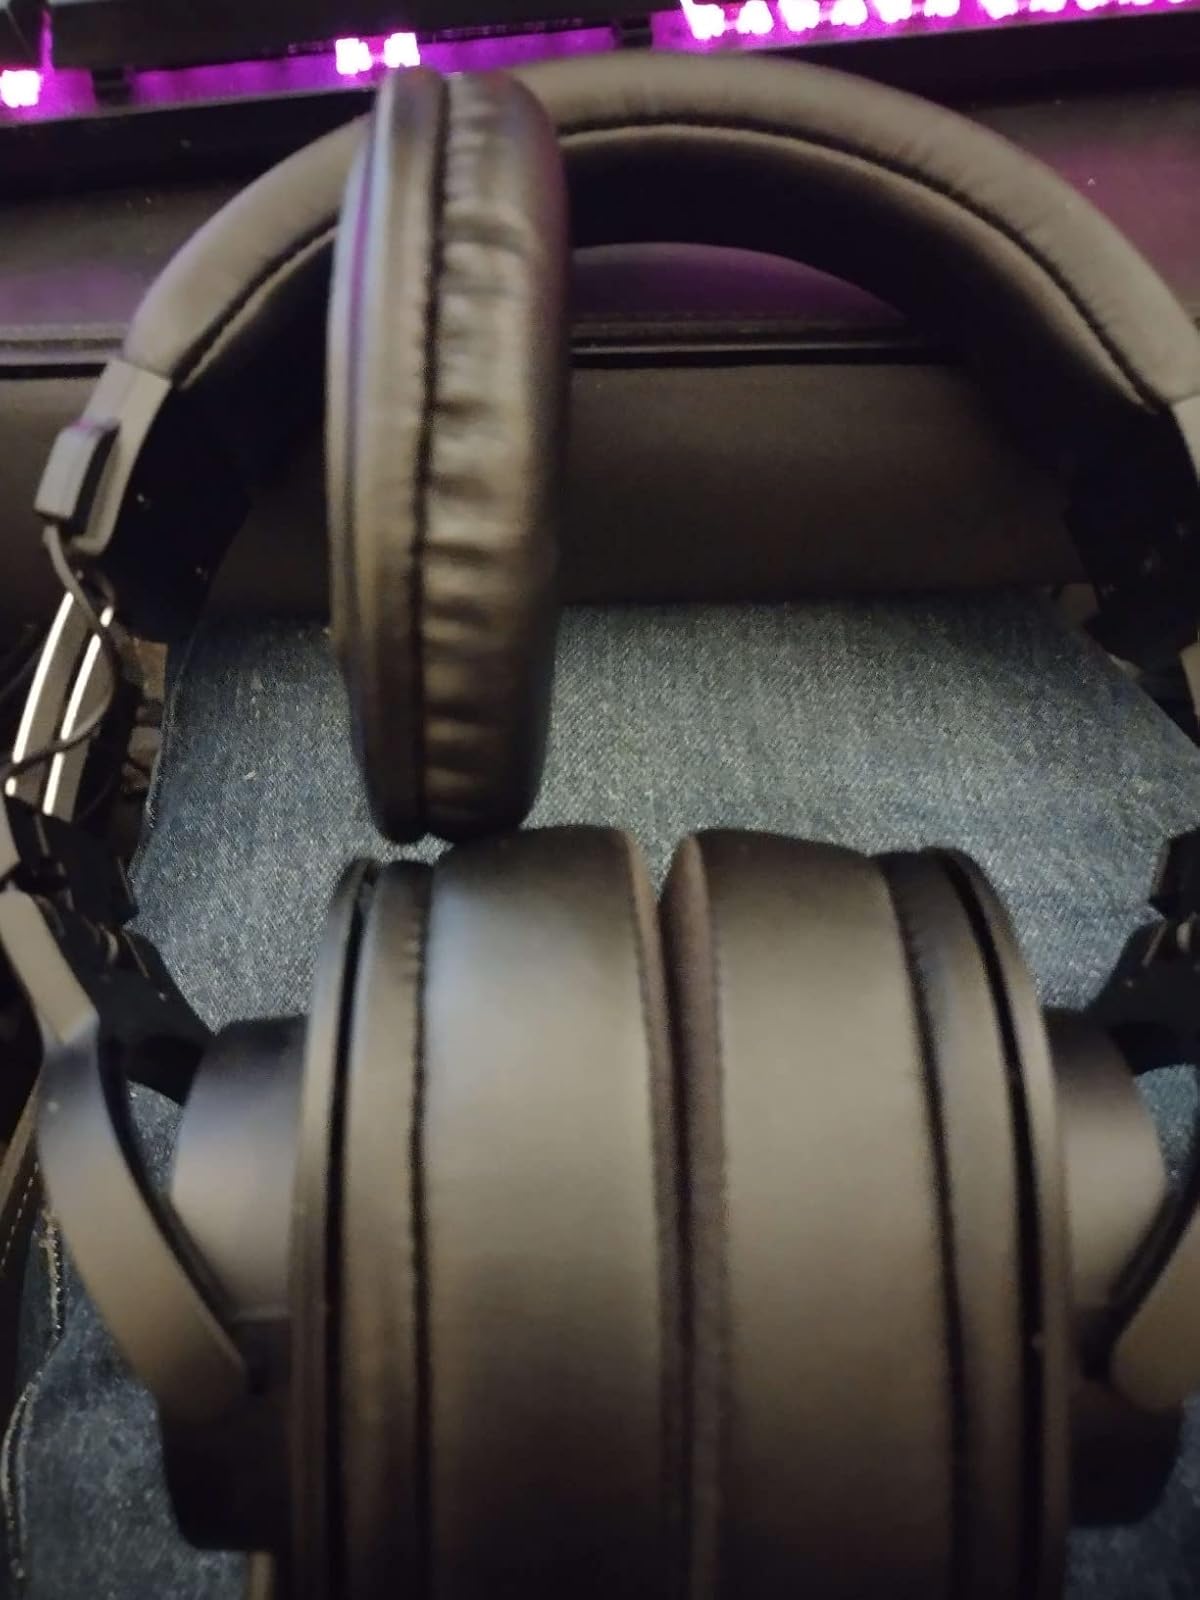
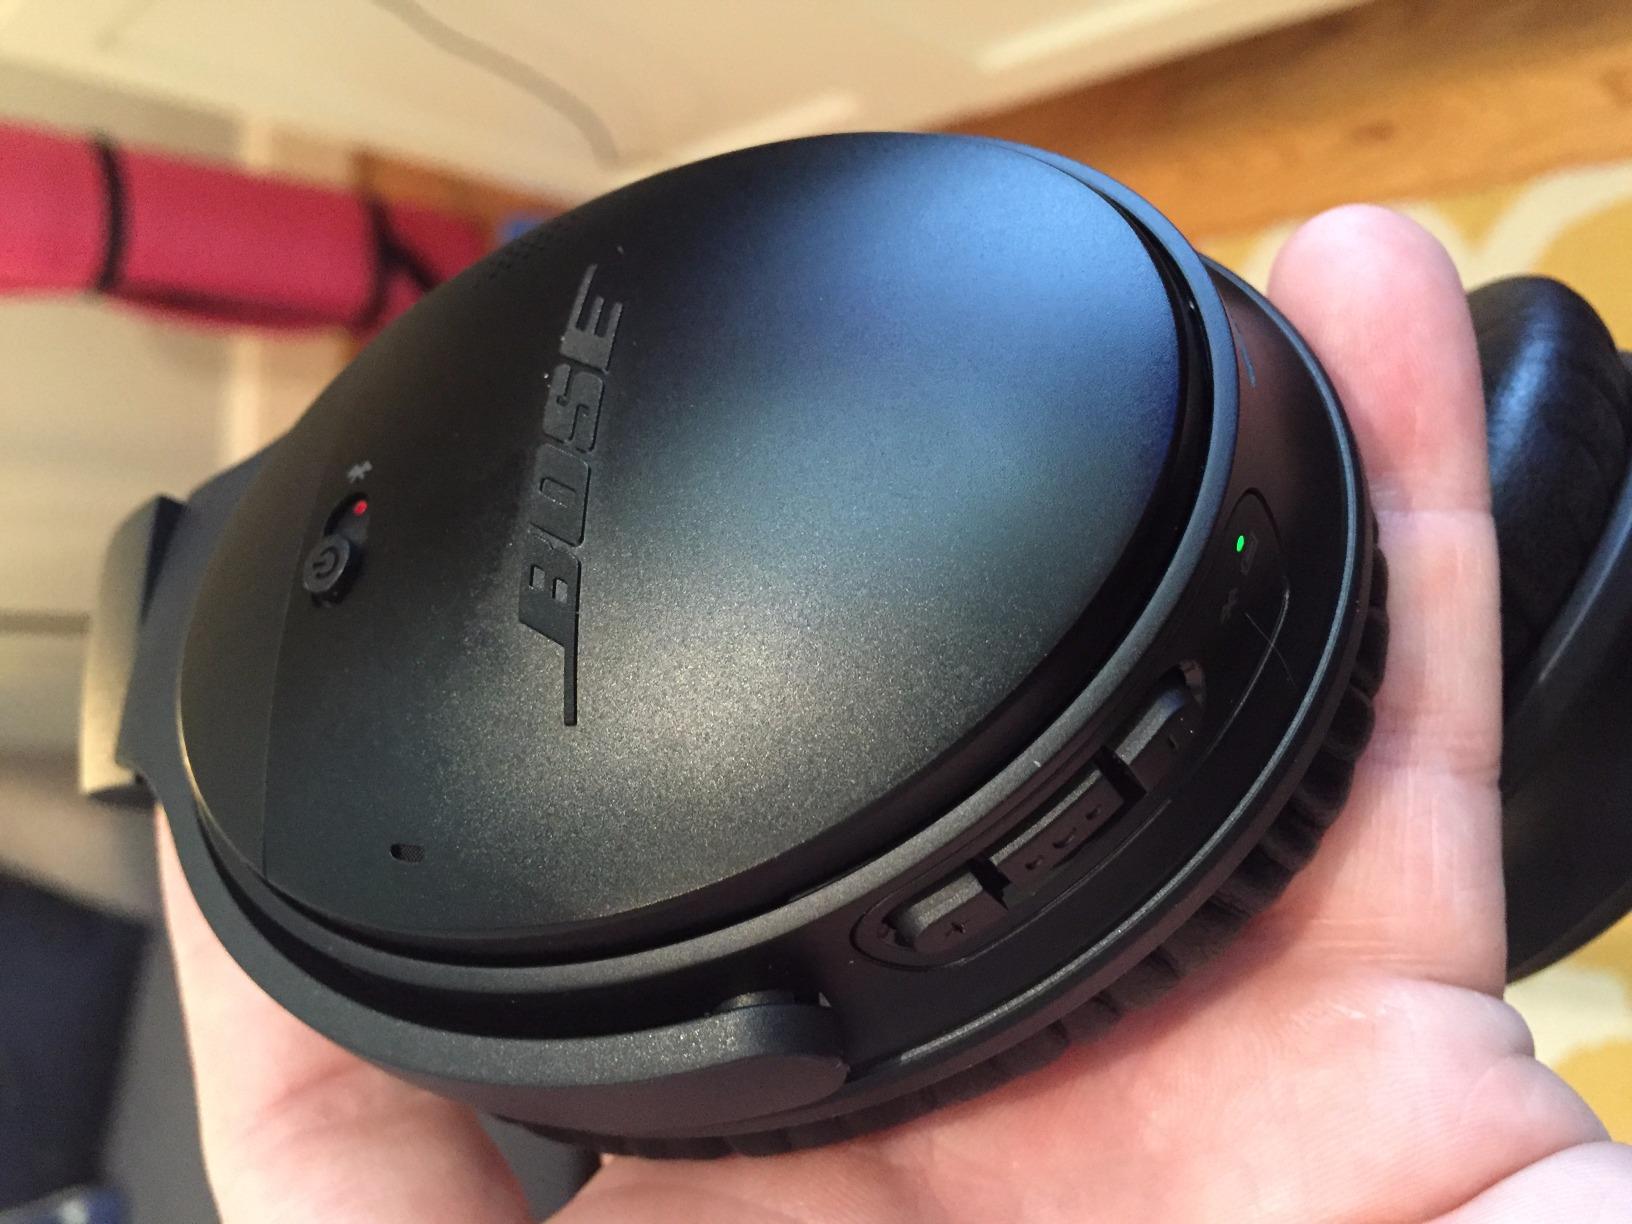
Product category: headphones
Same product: no